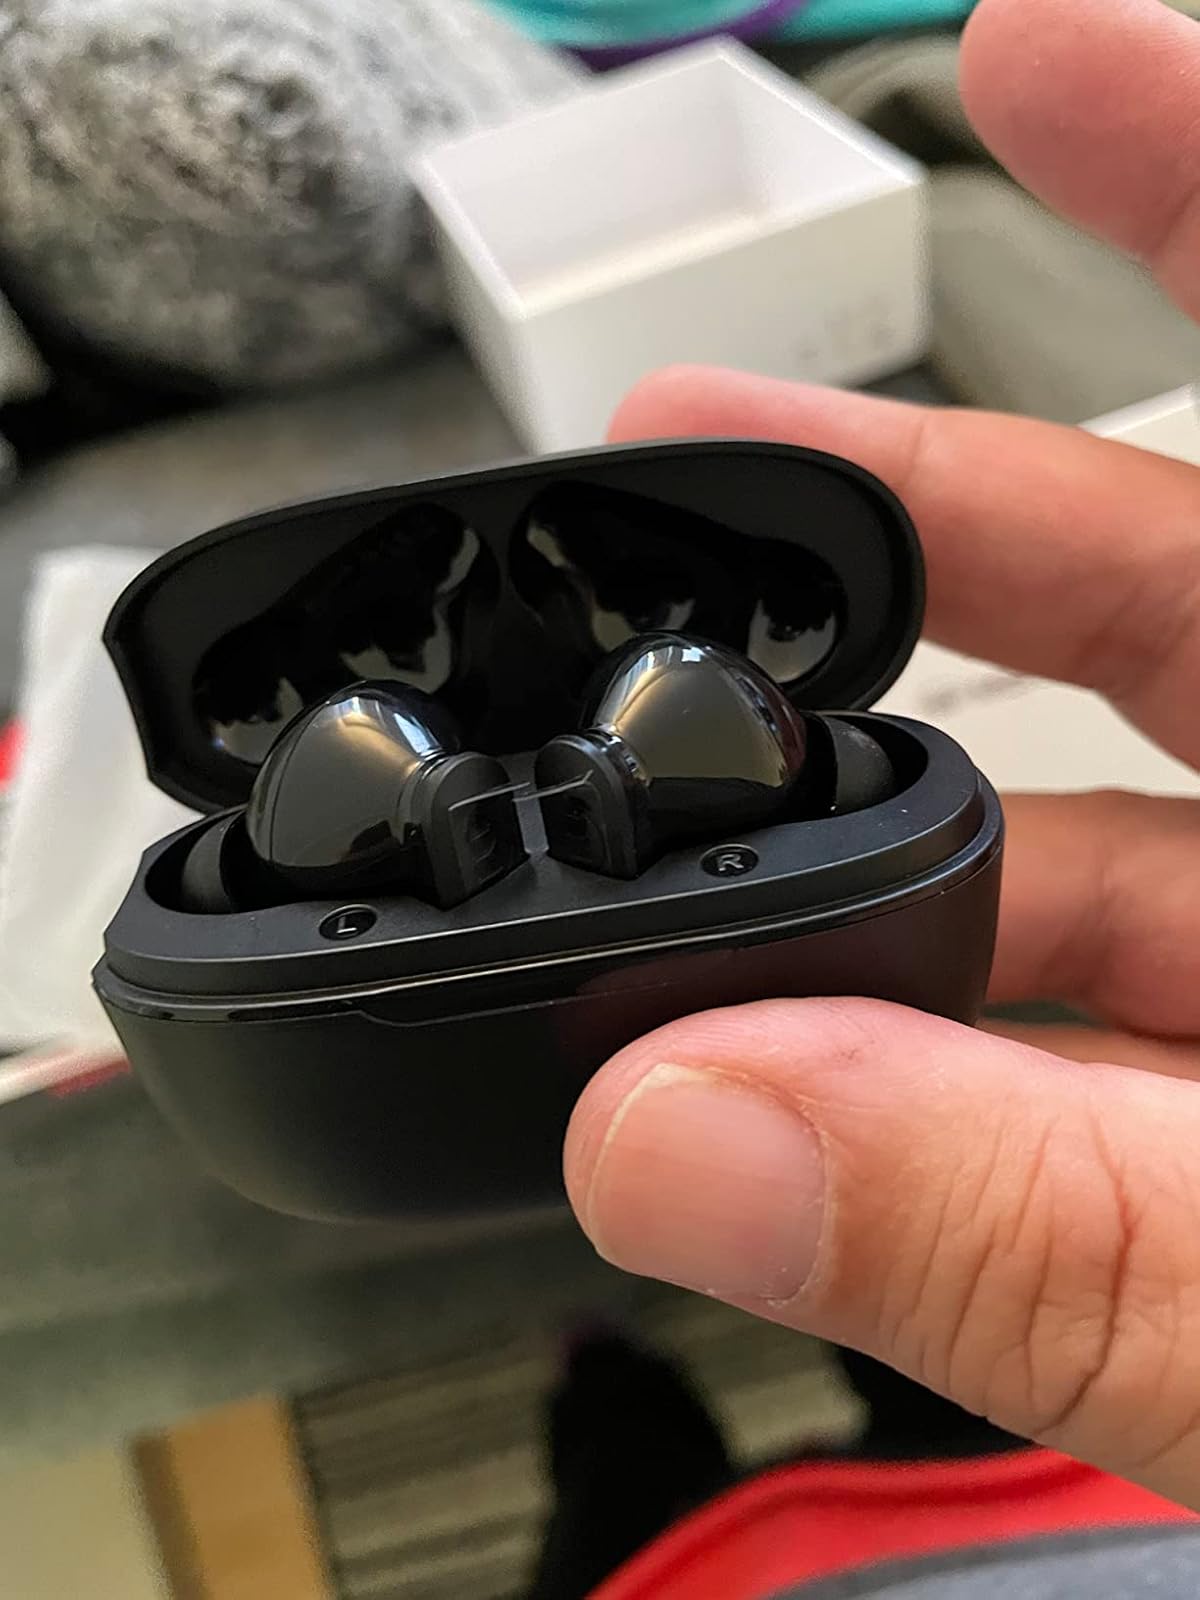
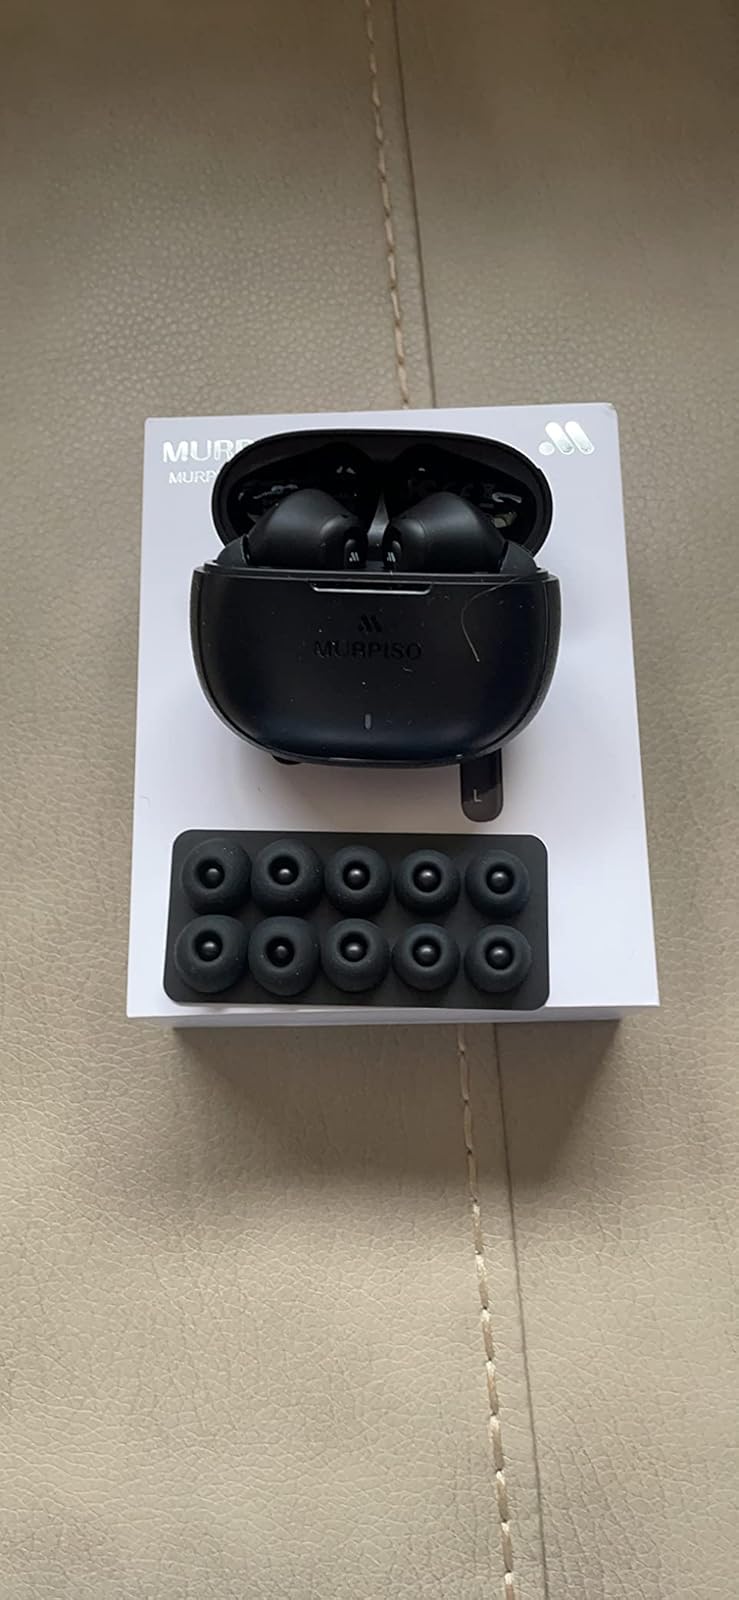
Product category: earbuds
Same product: no